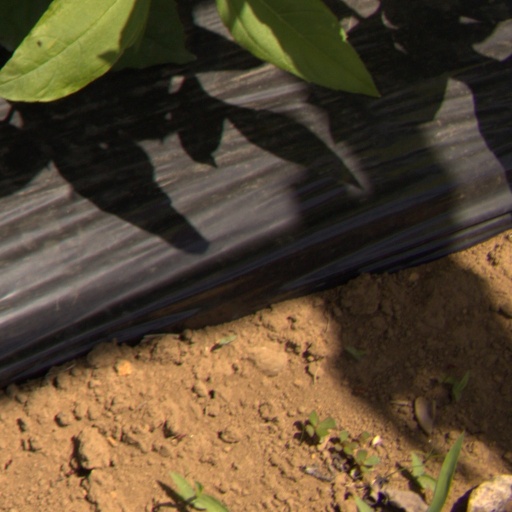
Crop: Jerusalem artichoke